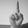
ASL letter: D